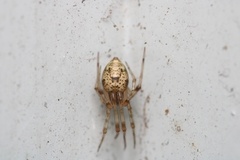
Species: Parasteatoda_tepidariorum